Acolman

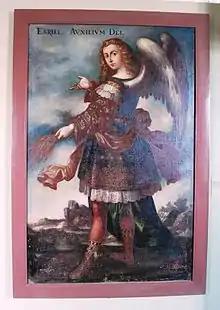
"Angel de la Letania" by unknown author from the 17th century at the Viceregal Museum

Much of the cloister area is occupied by the "Museo Virrenal" (Colonial Era) founded in 1925 in what were the portico, the kitchen the refectory and the hallway to the refectory. It has three main halls which give a detailed explanation of the construction of the site, the lives of the monks and the collection of paintings and religious objects that are on display. The museum contains more than 120 pieces. Many of the religious artwork and objects are in the third hall and include furniture, cloaks, and other religious garb (some embroidered in gold thread), sculptures in stone, wood and corn stalk paste, and oils from the 16th to the 19th centuries.